Duhail

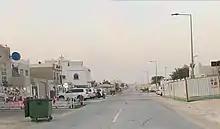
Al Khattiya Street in Duhail

As of the 2010 census, the district comprised 1,091 housing units and 55 establishments. There were 7,059 people living in the district, of which 48% were male and 52% were female. Out of the 7,059 inhabitants, 61% were 20 years of age or older and 39% were under the age of 20. The literacy rate stood at 97.5%.